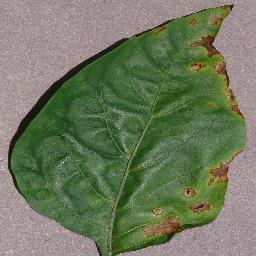
Label: Pepper,_bell___Bacterial_spot